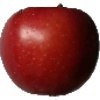
Label: Apple Braeburn 1